Describe the emotion expressed in this image:  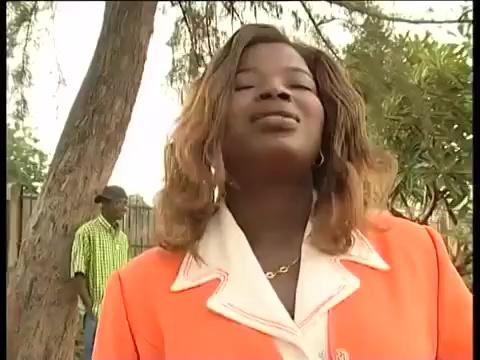
This person displays Fear, valence and arousal with low intensity.